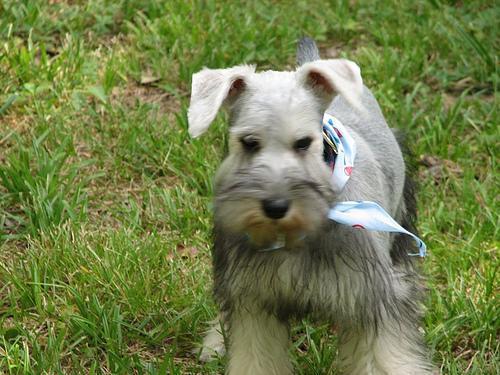
miniature_schnauzer